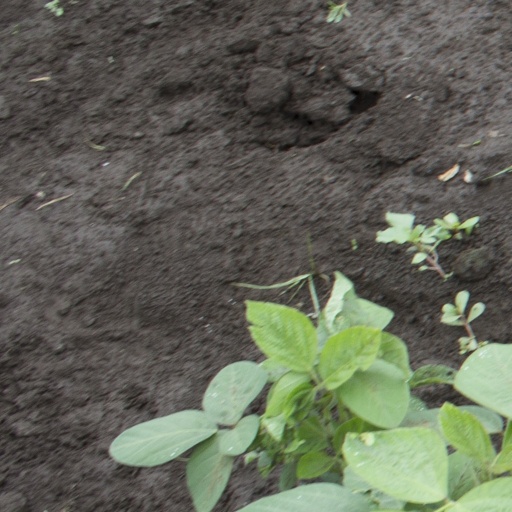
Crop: soybean